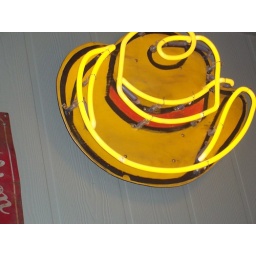
Neon cowboy hat 04.24.08 pic by girls